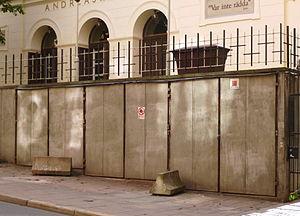
L'abri de Katarinaberget est un abri antiatomique situé sous la colline Katarina dans le centre de Stockholm en Suède.